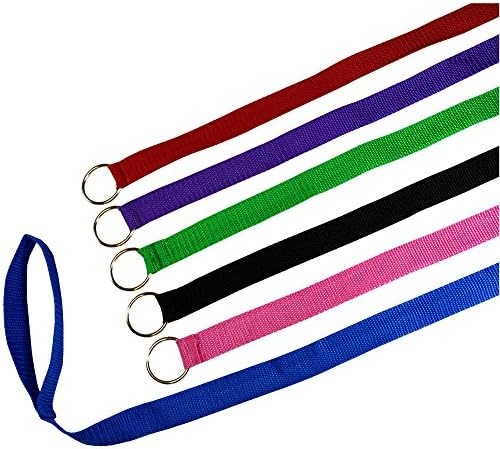
Downtown Pet Supply - 6ft Dog Kennel Slip Lead Dog Leash - Veterinarian, Dog Grooming, Daycare & Animal Rescue Dog Supplies - One Size Leads for Dogs Bulk - 1" Thick 6 Pack
Slip Leash: These leads will give you quick access to a leash and collar in one product. Keeps pets secure while getting in and out of cages and moving around the salon, clinic or daycare Safe and Easy: The pet will be secure and easier to handle with a dog slip lead than with a conventional dog collar and leash set. Great for dog grooming supplies or doggy daycare supplies Kennel Essentials: Dog leashes without a clip have O-rings that you slip the handle through, no collar needed. Slip lead leashes are perfect for vet and dog grooming supplies or doggy daycare supplies One Size Fits All: Practical design allows you to easily handle a dog of any size. The leash starts to tighten when your dog pulls and loosens when he is relaxed Pet Supplies for Furry Friends: We are pet owners first and business owners second, making our own products and standing behind them
Brand: Downtown Pet Supply
Category: Animals & Pet Supplies > Pet Supplies > Pet Leashes > Slip Leads